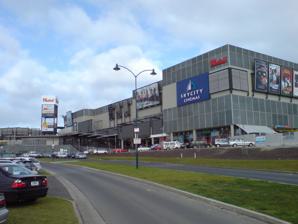
Building: Westfield Albany
Country: New Zealand
Year built: 2007
Shopping mall in Auckland, New Zealand Westfield Albany Looking at the centre from the northwest Location Albany , Auckland , New Zealand Address 219 Don McKinnon Drive Opening date 2007 ; 18 years ago ( 2007 ) Developer Westfield Group Owner Scentre Group (51%) GIC (49%) No. of stores and services ~ 145 No. of anchor tenants 4 (including cinemas) Total retail floor area 53, 329 m² (retail) No. of floors 2 Parking ~2373+ spaces Website www .westfield .co .nz /albany Westfield Albany is a shopping centre in the Auckland suburb of Albany , New Zealand, opposite the Albany Lakes Civic Park . It is majority owned (51%) by Scentre Group with the remainder owned by the Singapore Government's GIC . Until 2014 it was wholly owned by Scentre Group, which was formerly part of Westfield Group . Once the last sections opened in April 2008, at 7 ha (70,000 m 2 ) of indoor space (4.9 ha retail [49,000 m 2 ] and 2.1 ha [21,000 m 2 ] offices), and costing around NZ$210 million to construct. Westfield Albany provides over 2,000 carparks for around 150 specialty stores, as well as a large-format 2 floor 10,000 m 2 Farmers , a Kmart and a New World . It also contains an Event Cinemas multiplex cinema and a 560-seat food court which includes major fastfood franchises. History and development The centre was Westfield's first totally new mall since entering the New Zealand market in the mid-90s. When first mooted in 2003, it was conceived as a much smaller centre, with 20,000 m 2 planned initially, and with an expansion of 15,000 m 2 proposed for a decade later if population increase in the vicinity justified it. By 2007 when the mall opened, planning of an extension was already under way. At that time, some experts saw demand for about twice the size of the centre in retail and associated office space in the wider Albany area. However, Westfield itself had in the past put in submissions against a District Plan change in the area, contending that it allowed for "excessive retail provision in the Albany area" (in a northern 'mainstreet' area separate from the core where Westfield and a number of other retailers have their sites). The challenge was rejected by the Environment Court . The concept of the Albany mall was considered a (somewhat reluctant) new approach by Westfield, which had previously been accused of disregarding the outside effects of its malls, and of maximising commercial opportunities at the cost of the surrounding communities. Spurred by criticism and council plans to develop a 'town centre' instead of simply providing retail areas, Westfield changed its standard greenfields -type plans for the new site, and developed a more open centre with 'main street' elements and some public areas. The change was considered a significant step away from the inward-looking shopping centres built in New Zealand in the 1990s, and North Shore City Council hoped that the centre would integrate with future growth in Albany rather than be a shopping destination alone. Opening Westfield Albany Stage One opened on 30 August 2007, with 65 shops trading. The rest of the shops opened on 1 November 2007 after a main opening ceremony attended by Prime Minister Helen Clark and Westfield Group Managing Director Steven Lowy , while the 10-screen cinemas' opening was delayed to April 2008. In July 2008, the cinemas of the centre were closed preventively by Skycity cinemas due to weathertightness reasons. Problems with the roof had already caused a single cinema to be shut a month earlier. The cinemas were reopened about a week later. In May 2011, the mall was closed for inspection after sustaining damage when a tornado caused widespread damage and one fatality on Auckland's North Shore . Annual sales for the full year 2018 were $422.8 million. Awards In 2008, the centre received the highest award of the New Zealand Property Council, with the judges calling the centre being one of "a new generation of its type" and having a good mix of leisure and entertainment with an emphasis on public spaces, which had been "designed to provide a focal point for the whole Albany community and beyond". References